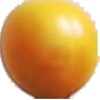
Label: cherry_wax_yellow